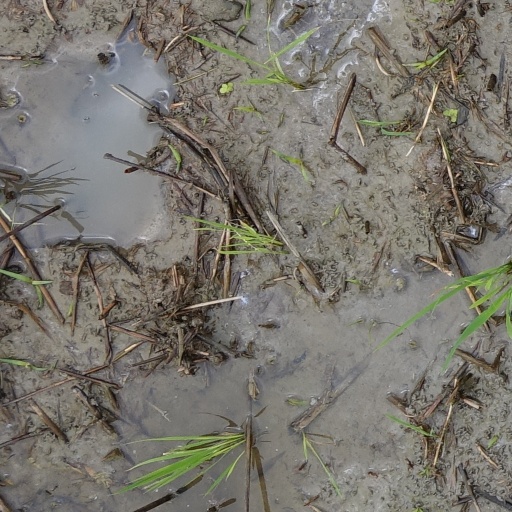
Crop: rice